Ichirizuka

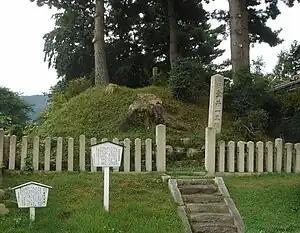
"Ichirizuka" at Tarui-juku, one of the 69 Stations of the Nakasendō; only one of the two mounds survives, to a height of ; designated a national Historic Site

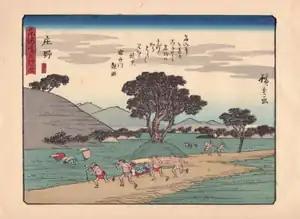
"Ichirizuka" at Shōno-juku, one of the 53 Stations of the Tōkaidō; woodblock print by Hiroshige, c. 1842, from an alternative series of "The Fifty-three Stations of the Tōkaidō" (Kyōkairi Tōkaidō or Sanoki edition); the mound is explicitly labelled "ichirizuka" in a later print by Hiroshige II (<a href="http%3A//www.HiroshigeII.net/images/TokaidoEki/46L.jpg">

The Tokugawa shogunate established "ichirizuka" on the major roads in 1604, enabling calculation both of distance travelled and of the charge for transportation by kago or palanquin. These mounds, to be maintained by "post stations and local villages", were one component of the developing road infrastructure, which also included bridges and ferries; post stations (both shukuba, and the more informal ai no shuku); and tea-houses (chaya). However, the main aim was "official mobility, not recreational travelling": the movement of farmers and women was discouraged, and a system of passports and maintained. By marking the distance from Edo rather than Kyoto, establishing a symbolic point of origin for all movements, the Tokugawa made of mile markers what they would later make of checkpoints: powerful reminders of the government's geopolitical ubiquity and efficacious tools in its appropriation of space.